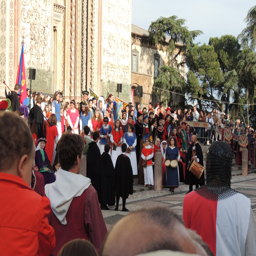
the crowds at the cathedral